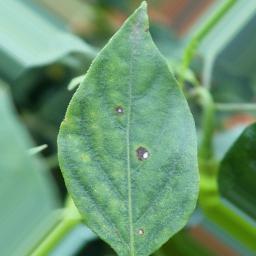
Label: cercospora